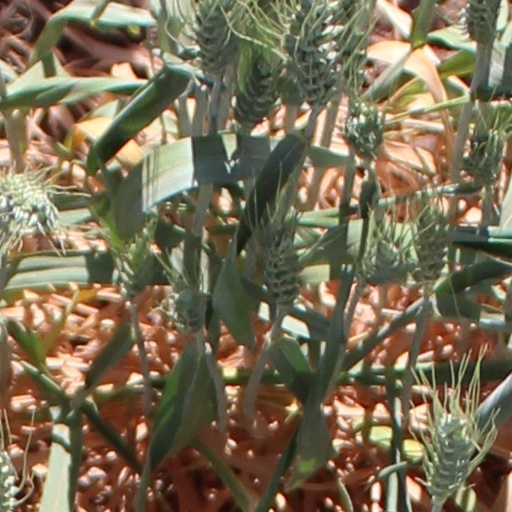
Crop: wheat